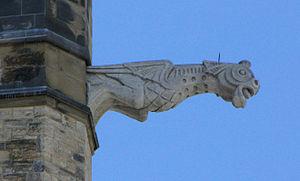
La tour de la Paix est une tour horloge et un clocher bâti sur l'axe central de la façade du Parlement du Canada, à Ottawa, en Ontario. L'édifice actuel remplace la tour Victoria, haute de 55 mètres, détruite lors de l'incendie de 1916, qui avait ravagé la majeure partie du parlement. Devenue un symbole du Canada, la tour apparaît sur l'envers des billets de cinquante dollars canadiens ainsi que sur les billets de vingt dollars.